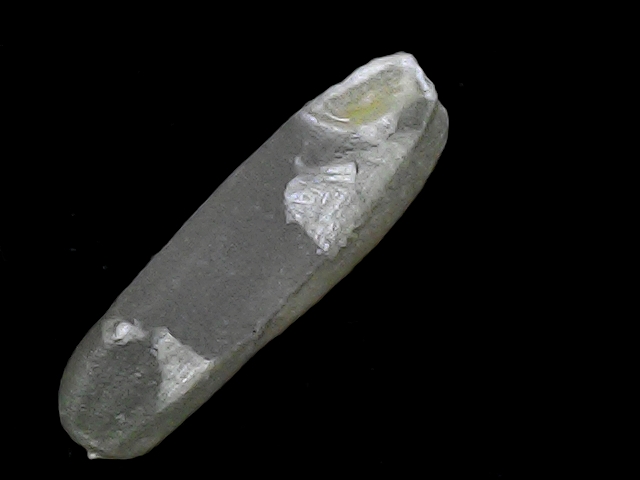
Rice variety: BD75